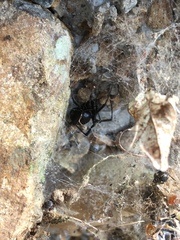
Species: Lactrodectus_hesperus